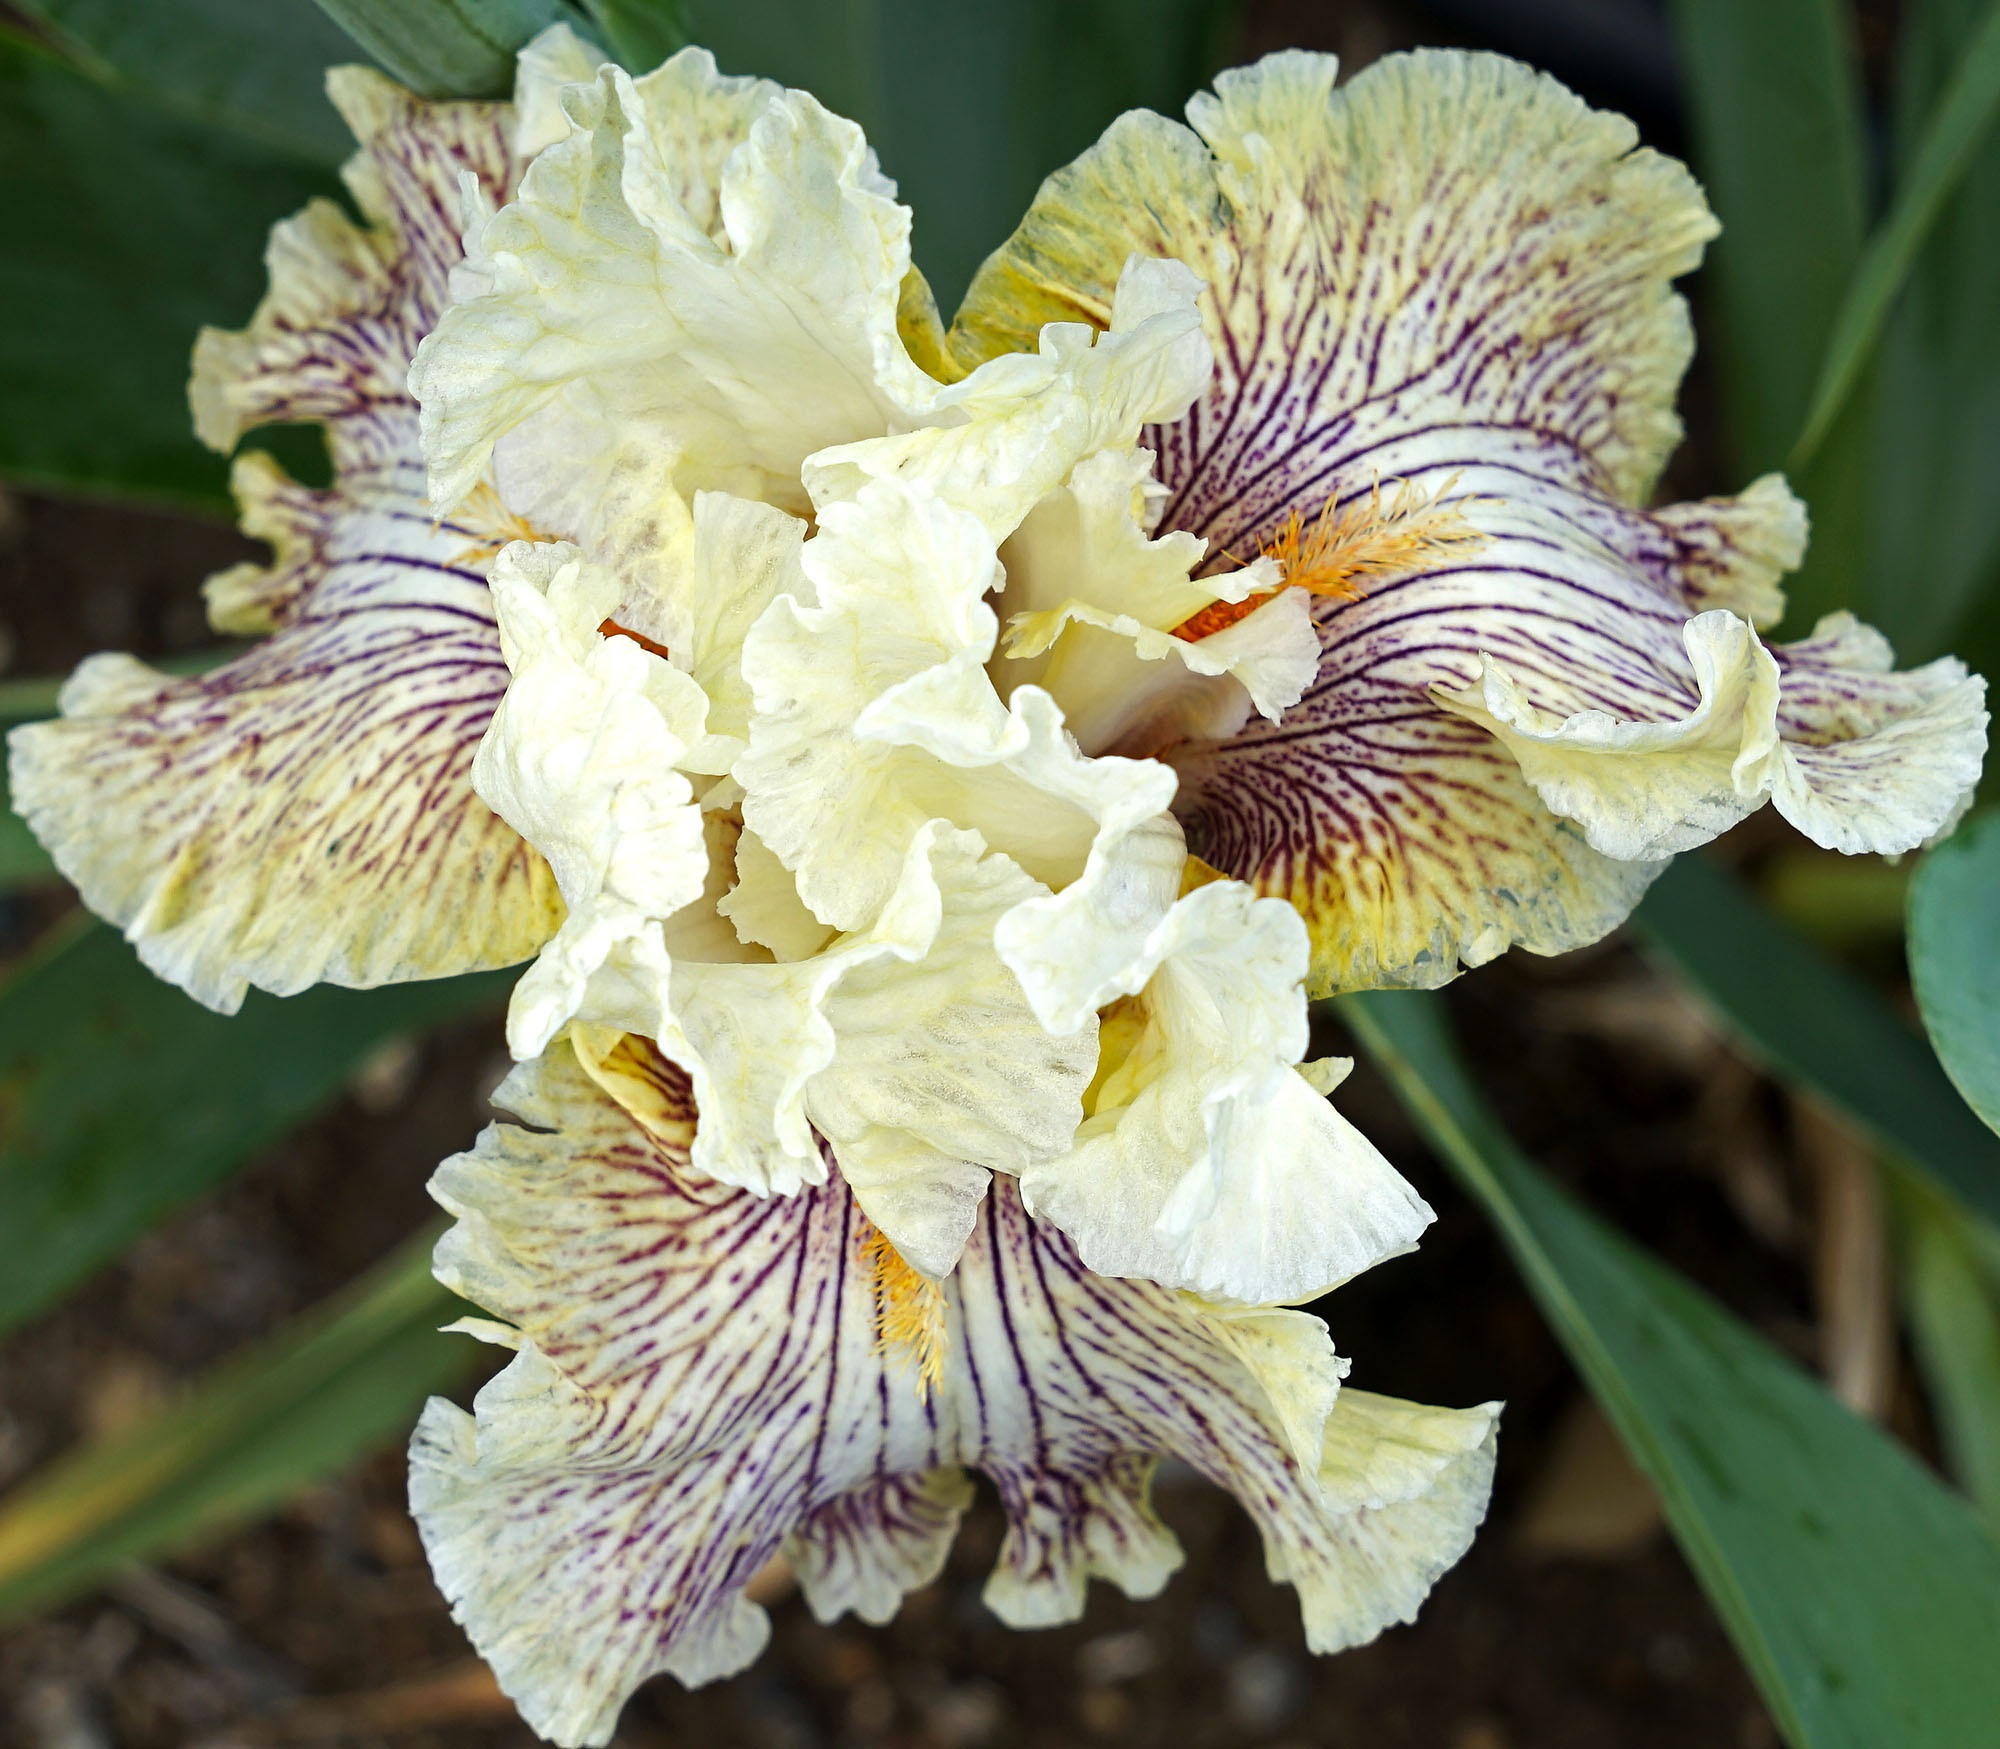
blossom, plant, white, flower, petal, bloom, floral, botany, blooming, garden, flora, cream, iris, eye, flowering plant, land plant, iris family